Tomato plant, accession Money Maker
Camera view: horizontal (90 deg, fisheye); turntable rotation: 210 degrees
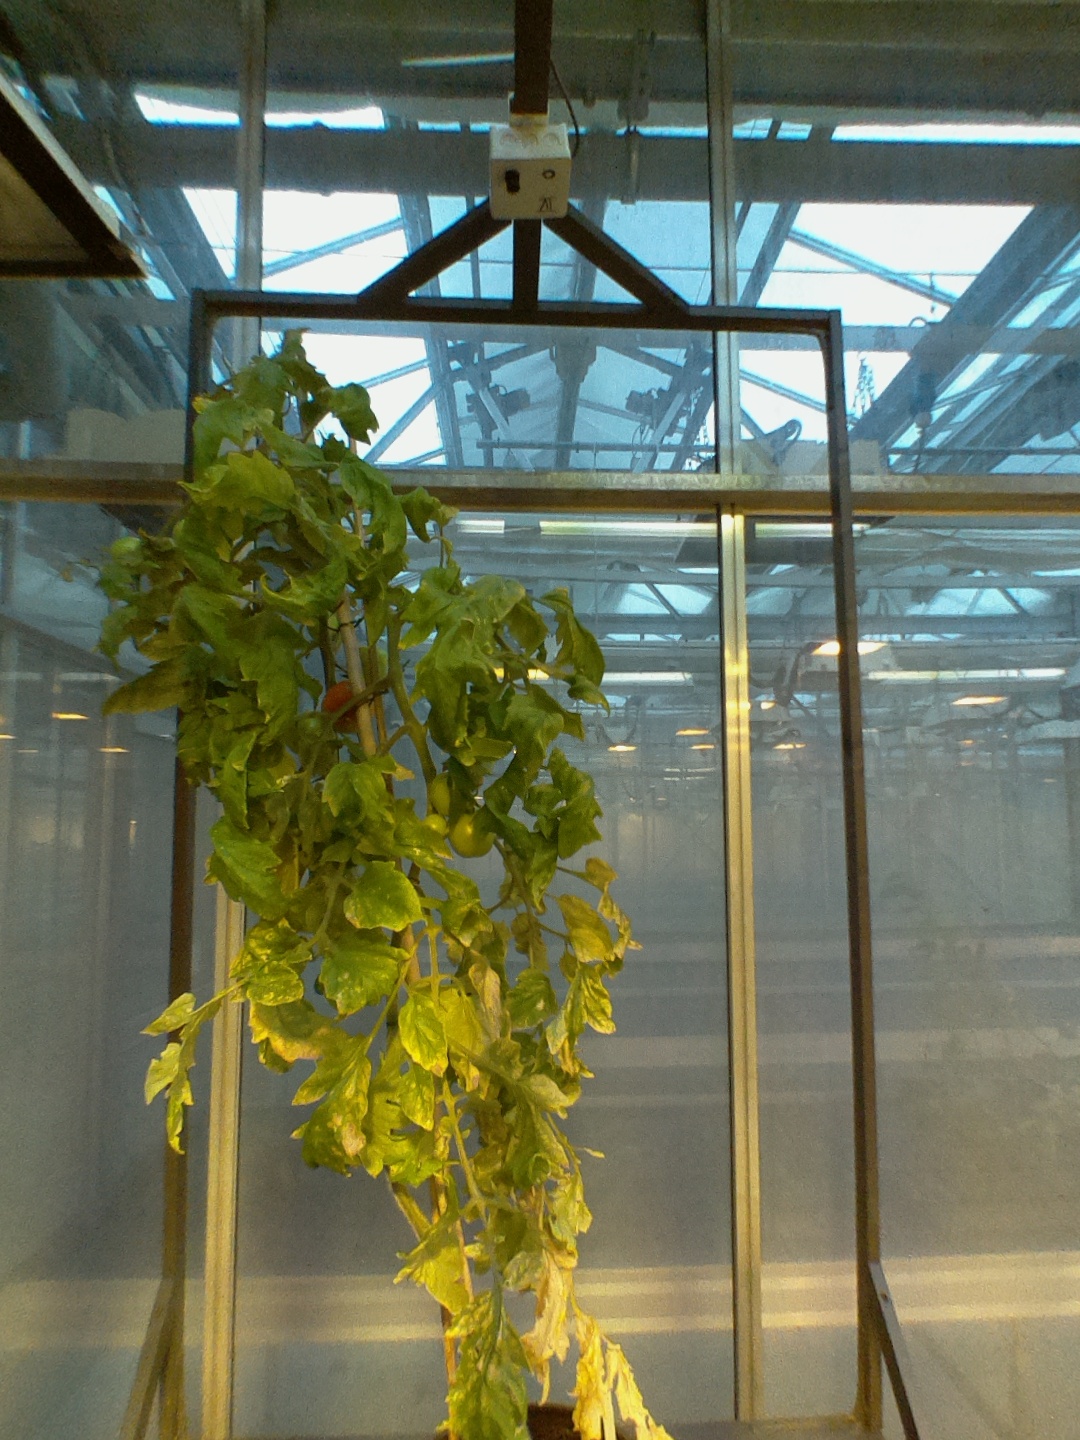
BBCH growth stage 81: 10%-20% of fruits show typical fully ripe color